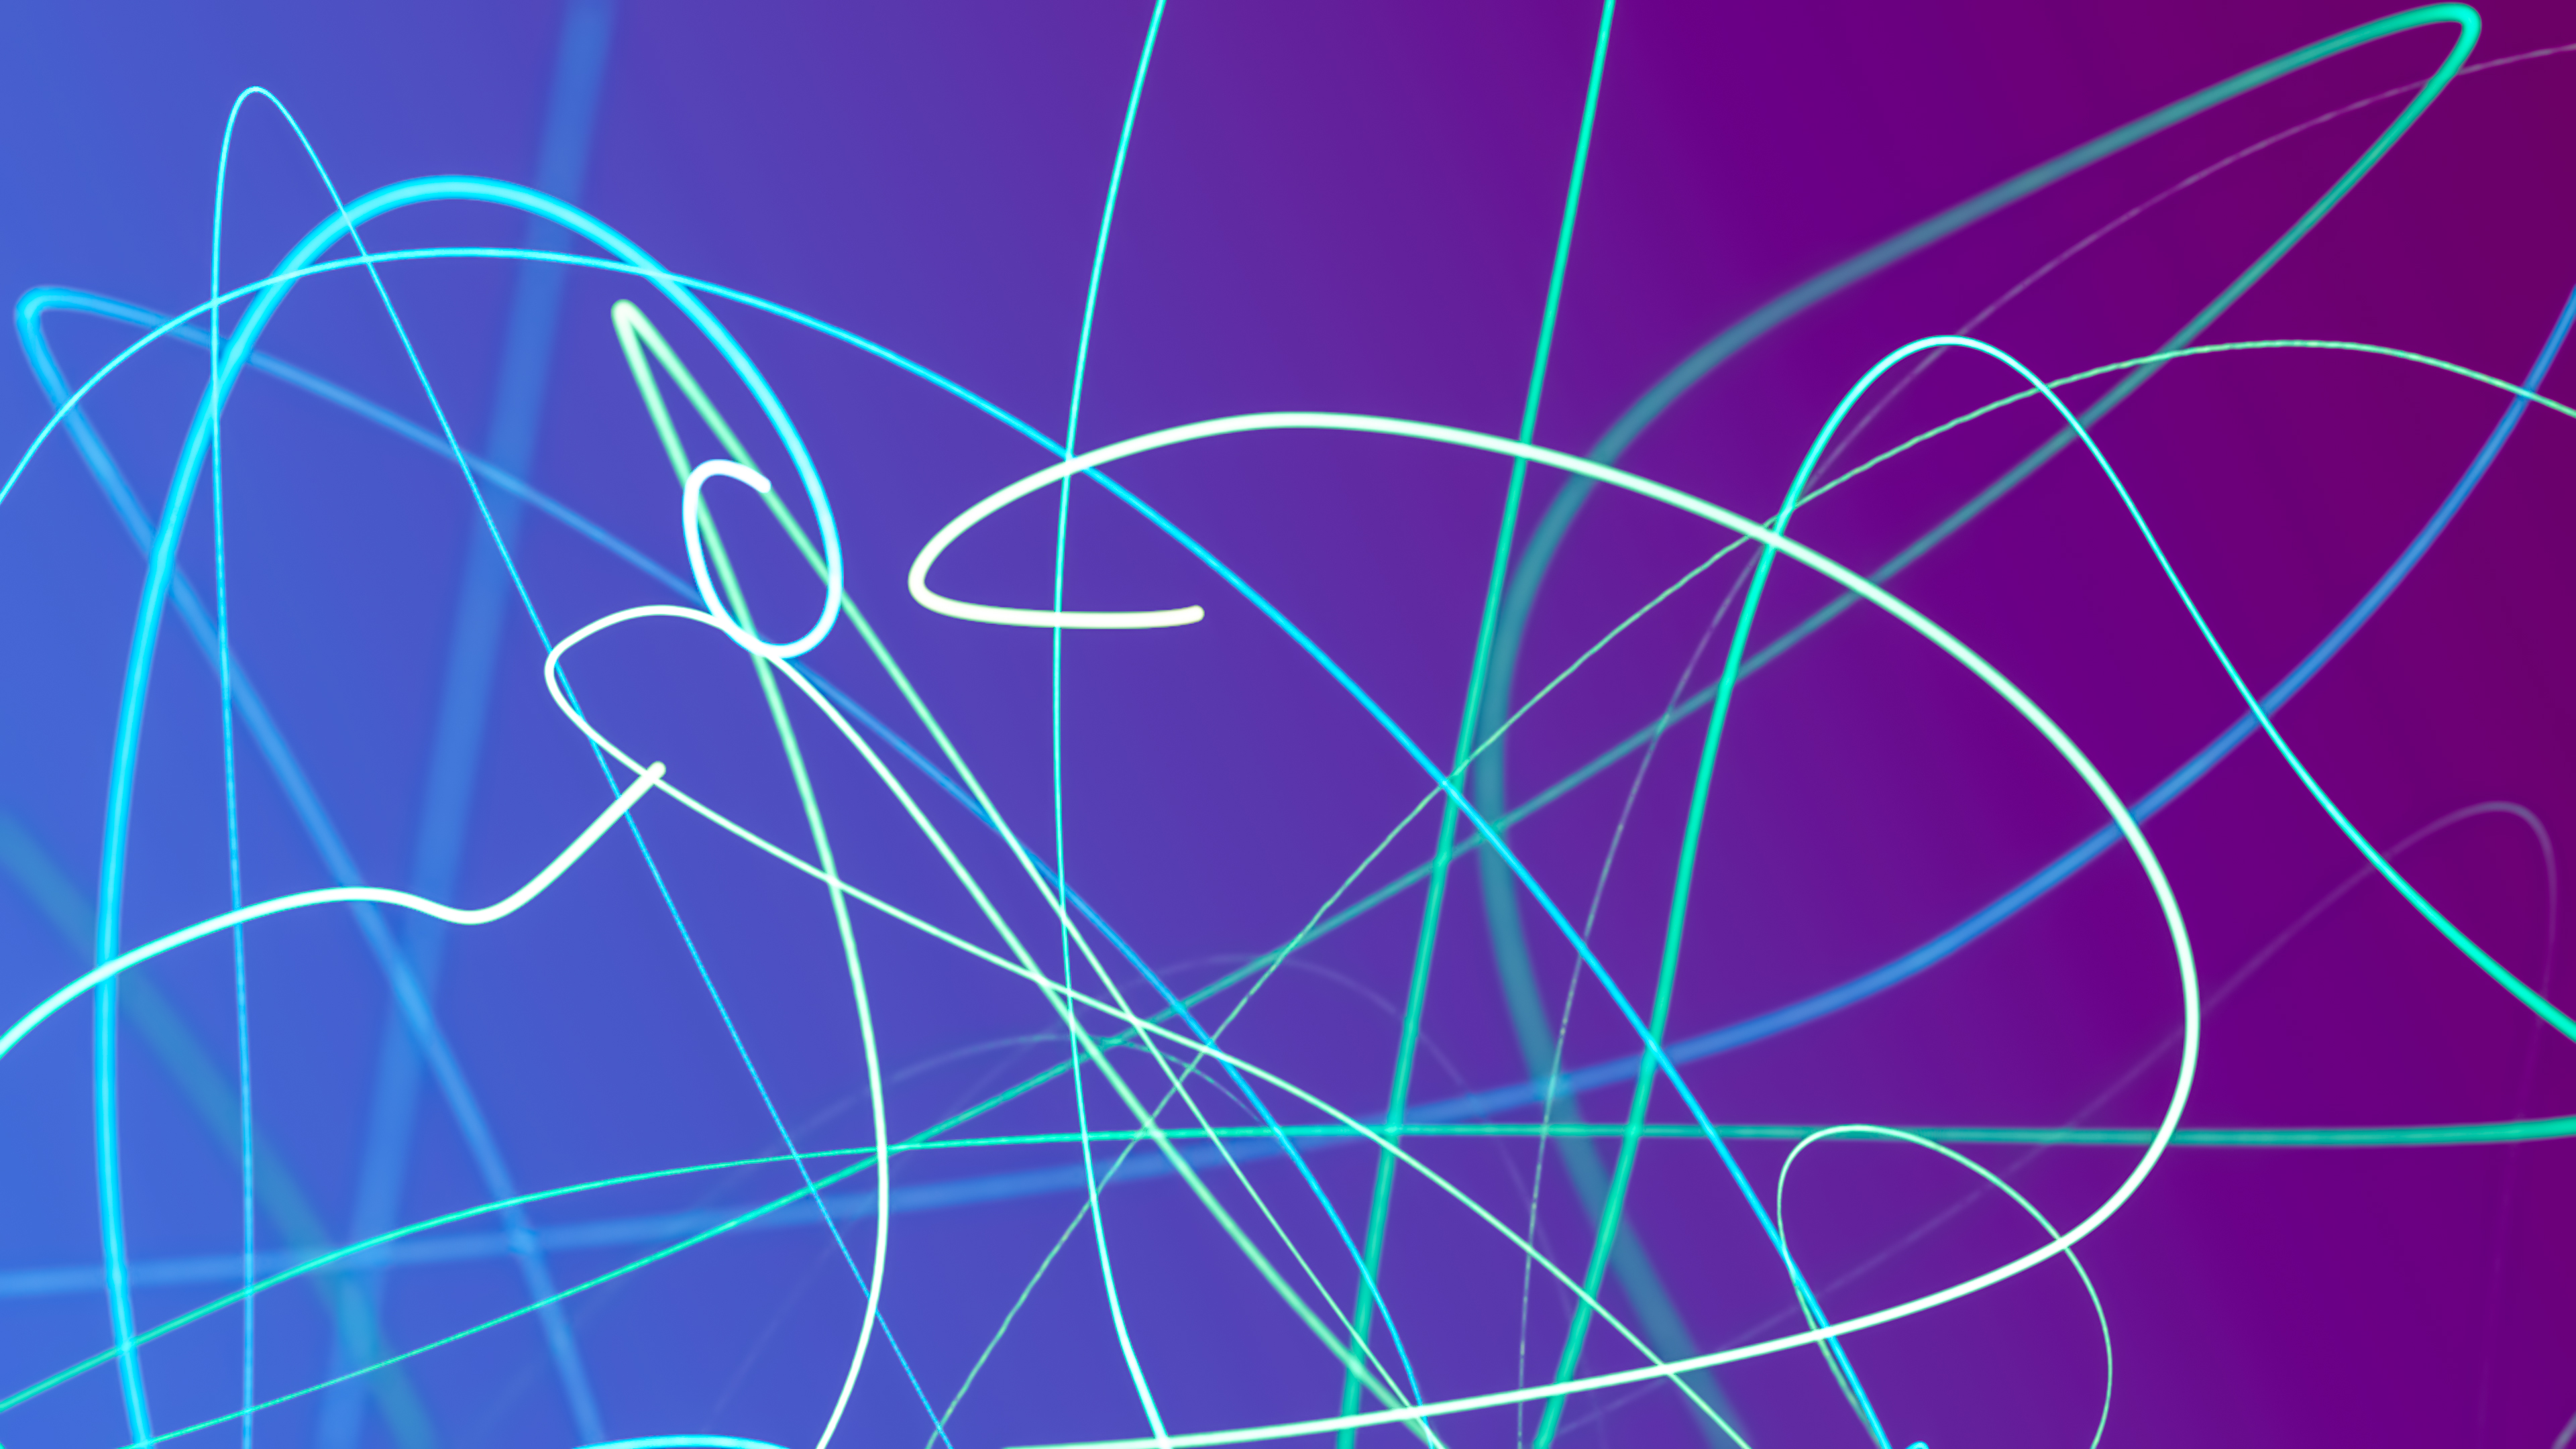
azure, human body, purple, slope, font, violet, line, parallel, rectangle, magenta, circle, symmetry, pattern, electric blue, space, plot, diagram, science, graphics, triangle